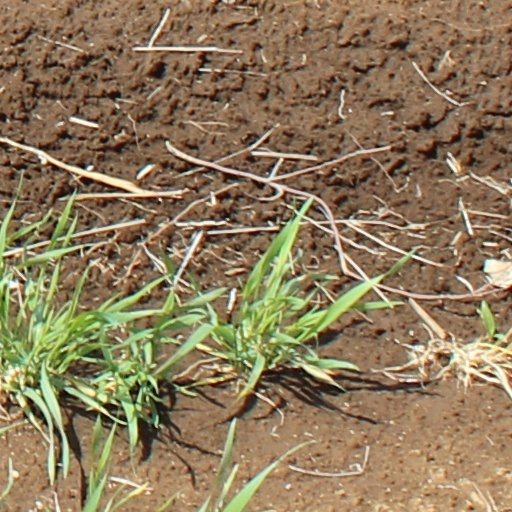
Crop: wheat